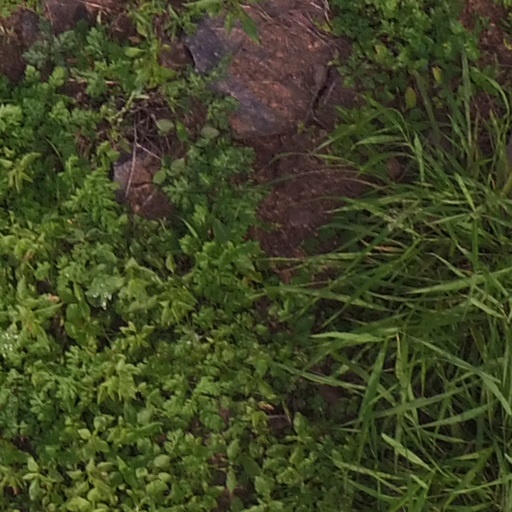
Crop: maize; corn